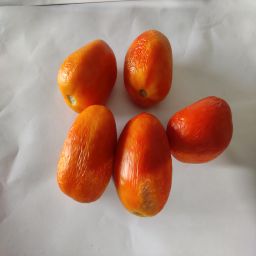
Crop: Tomato
Quality: Old